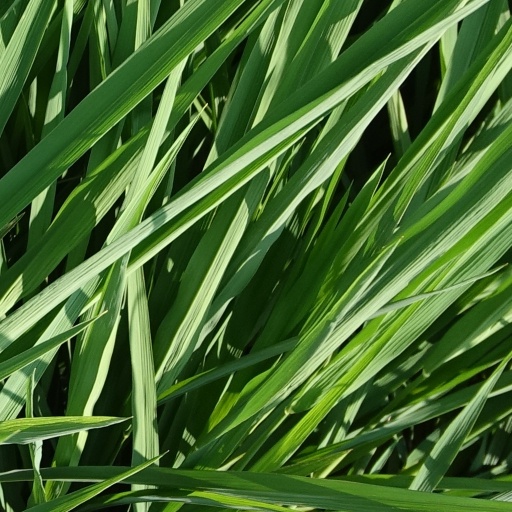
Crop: rice